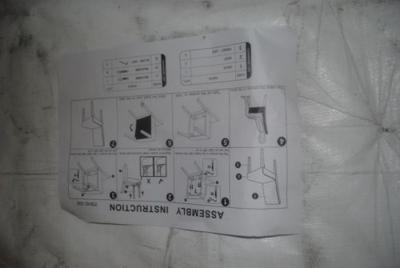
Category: chair